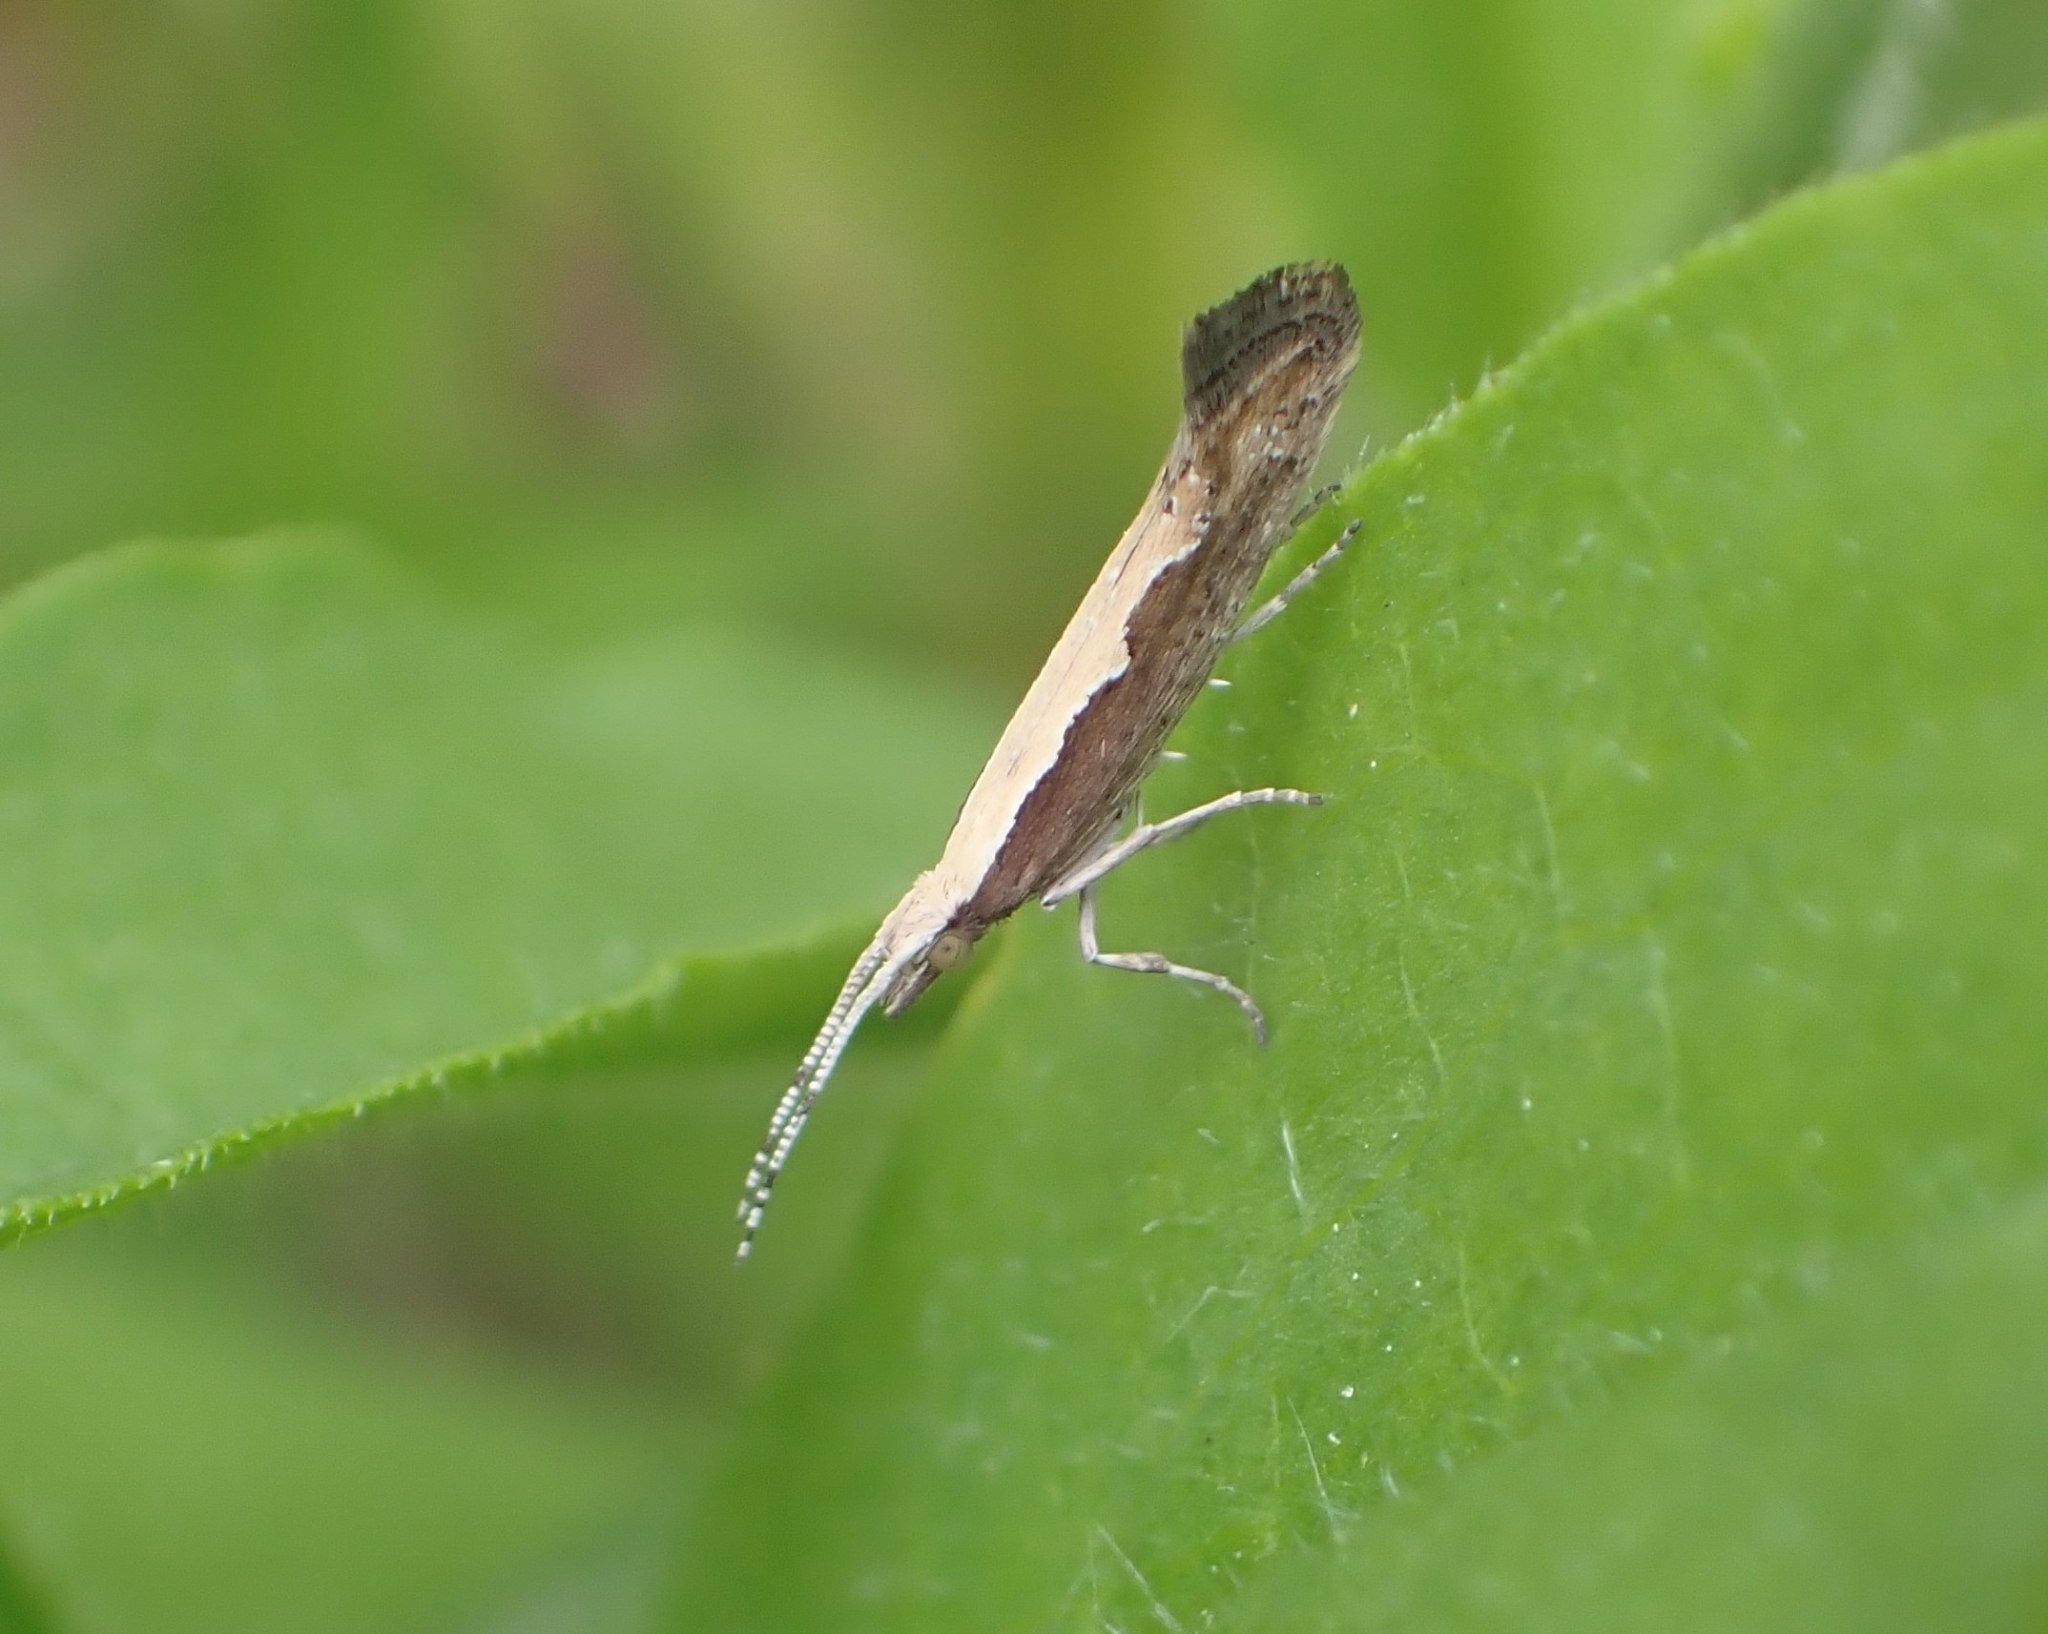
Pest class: diamondback_moth